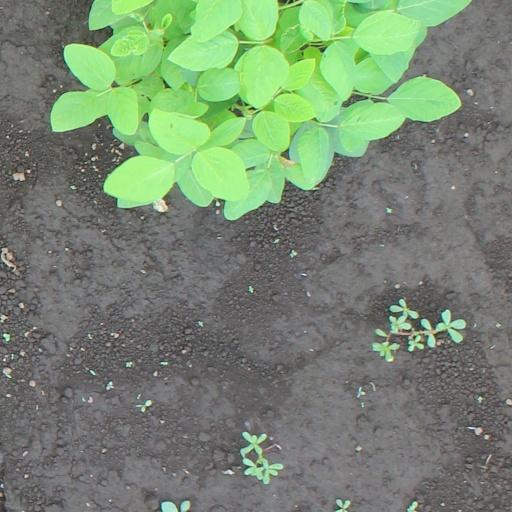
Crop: soybean